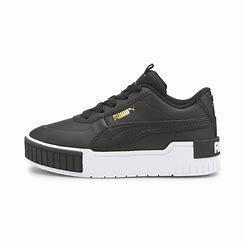
Brand: Puma
Model: Cali Sport